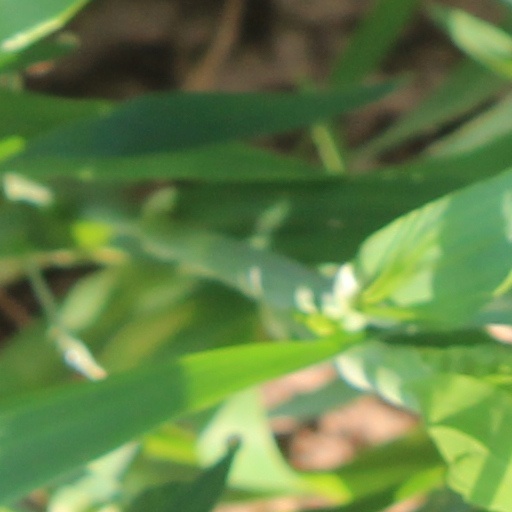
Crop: wheat